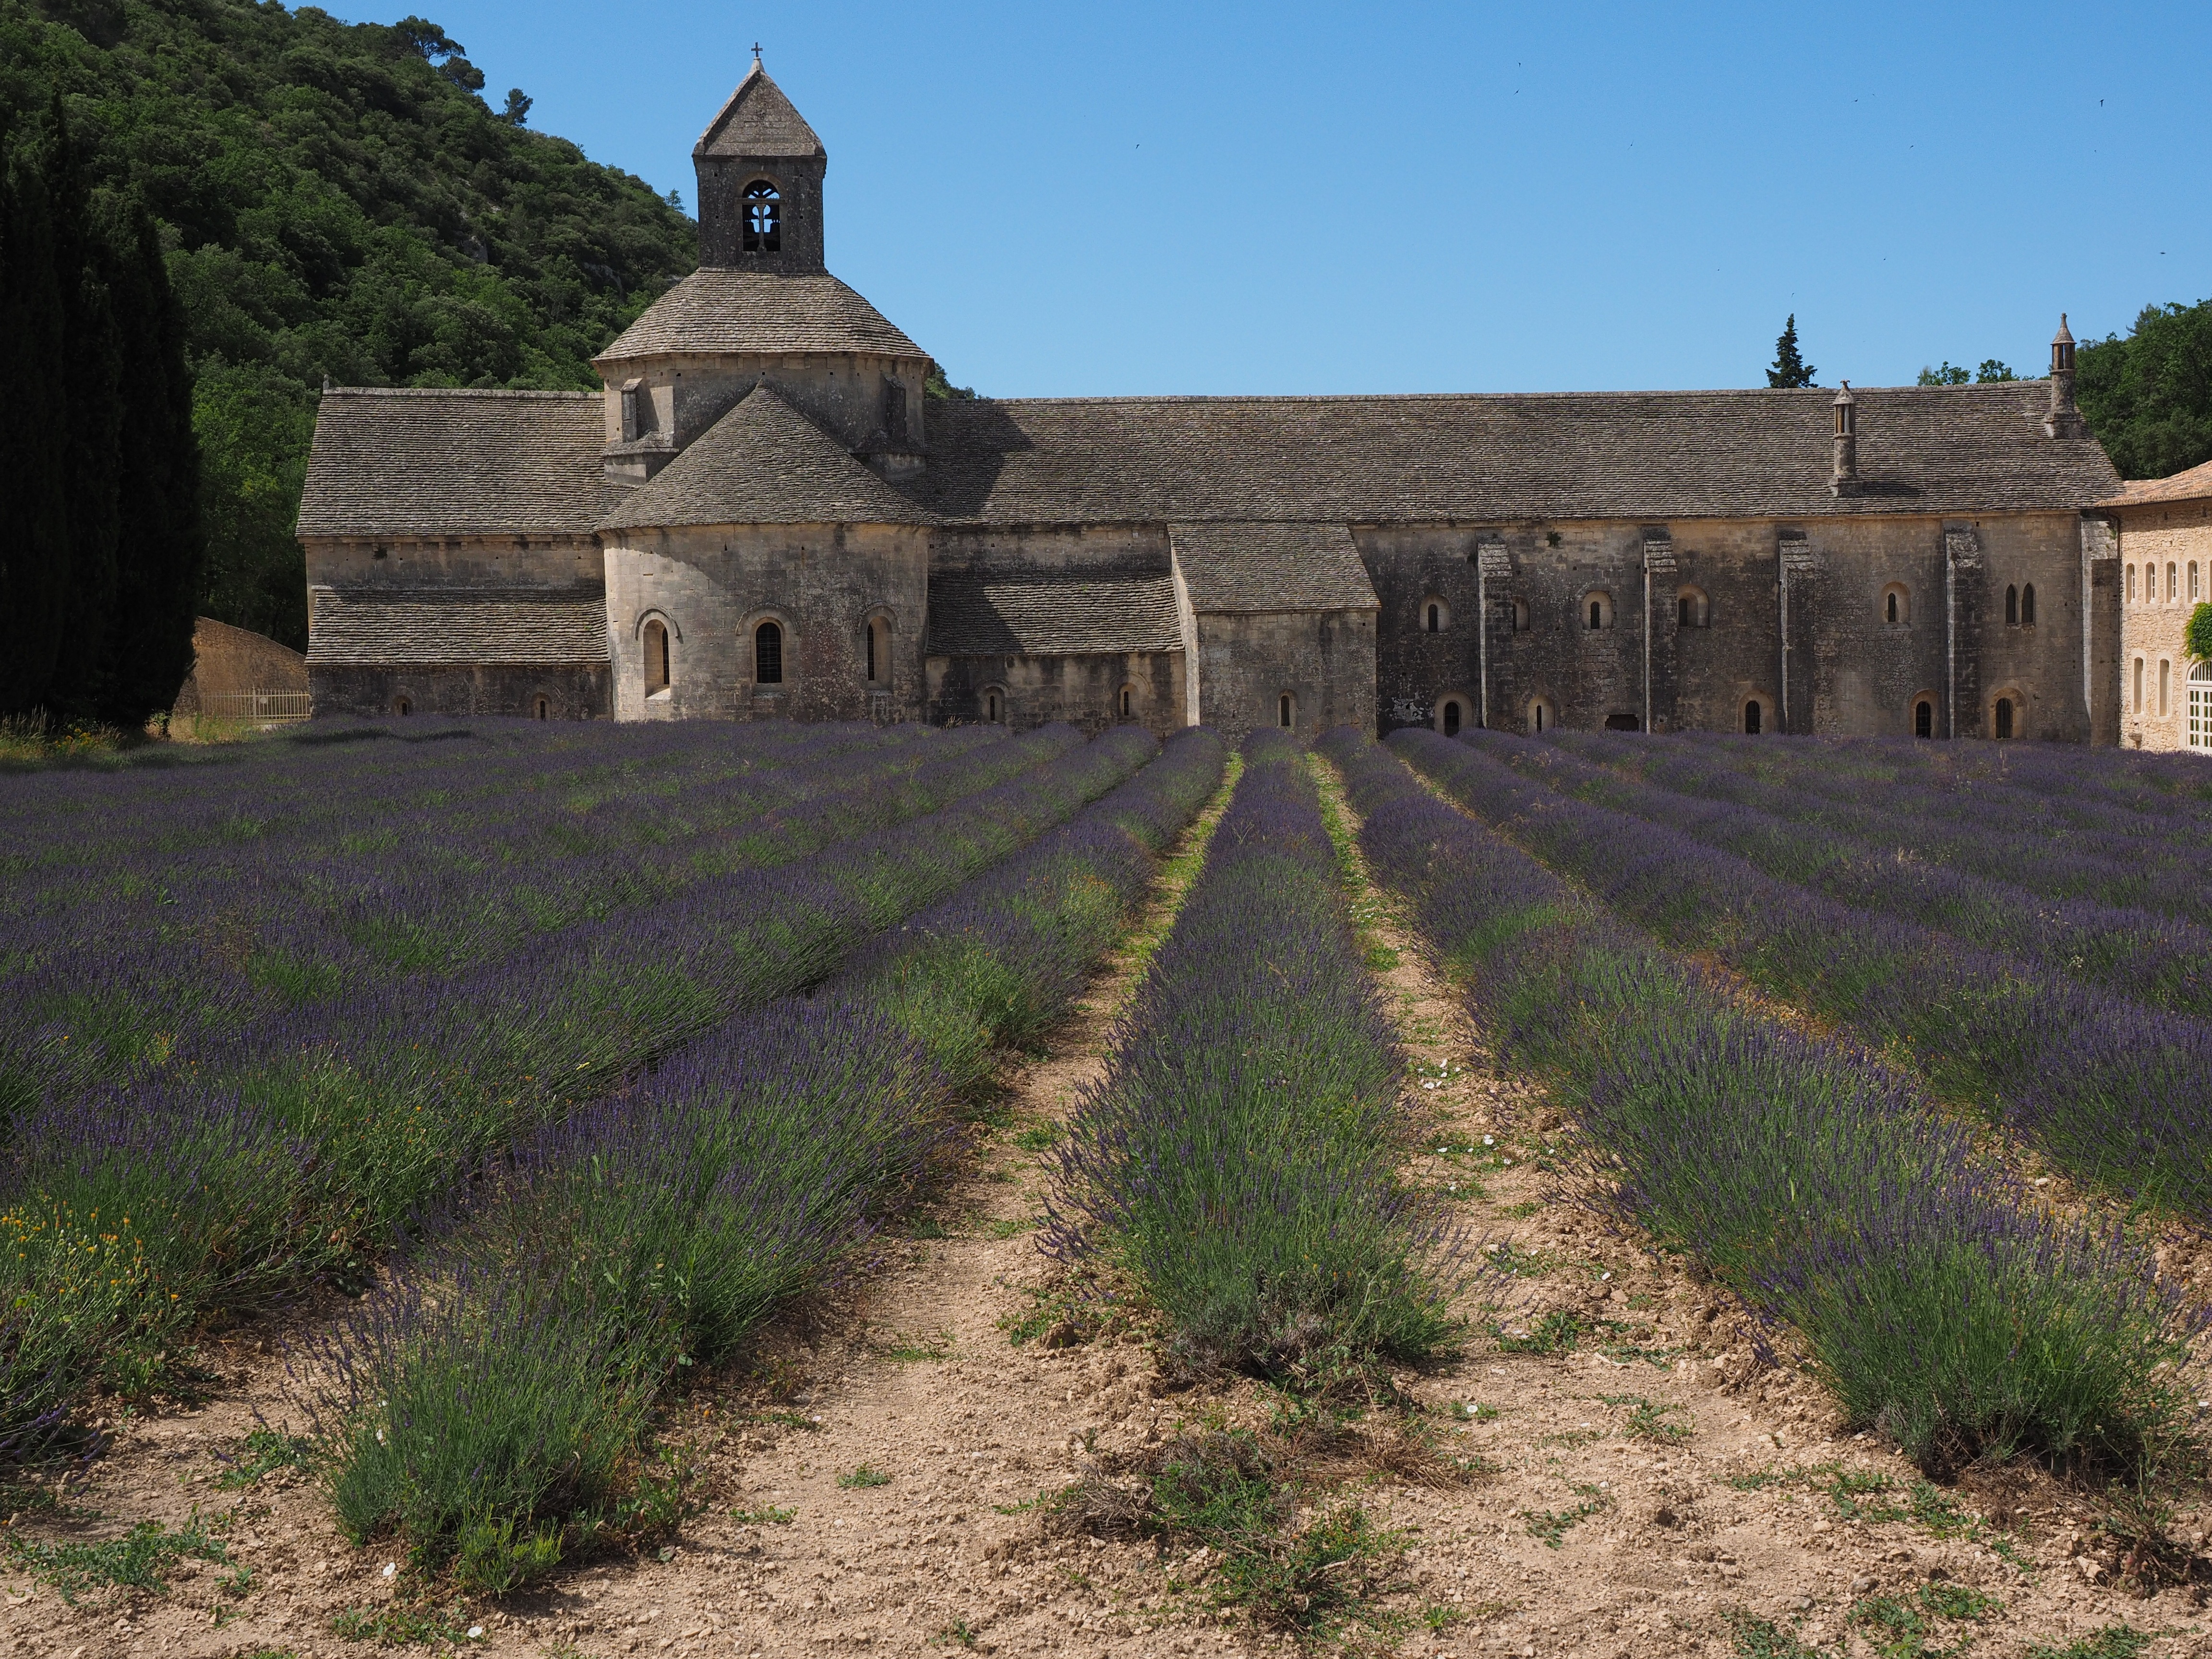
nature, architecture, plant, meadow, purple, building, summer, village, france, aroma, green, herb, crop, botany, blue, church, fortification, agriculture, garden, flora, lavender, place of worship, flowers, wild plant, french, bed, ruins, petals, decorative, violet, monastery, lavender field, provence, abbey, fragrant, herbs, flower meadow, fragrance, aromatic, vaucluse, medicinal plant, rural area, inflorescence, summer flowers, garden flowers, cottage garden, gordes, lamiaceae, department of vaucluse, lavender blossom, lavender flowers, lavender cultivation, wildblue, true lavender, narrow leaf lavender, lavandula angustifolia, lavandula officinalis, lavandula vera, scented plant, homeopathy, lavender meadow, lavendula, abbaye de's nanque, notre dame de's nanque, the order of cistercians, cistercian monks, s nanque abbey, zisterzienser, abbey church, bistum avignon, historic site, ancient history